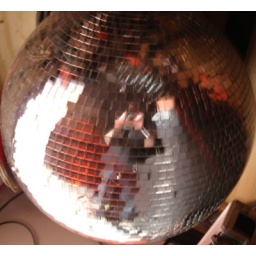
self portrait in mirror ball